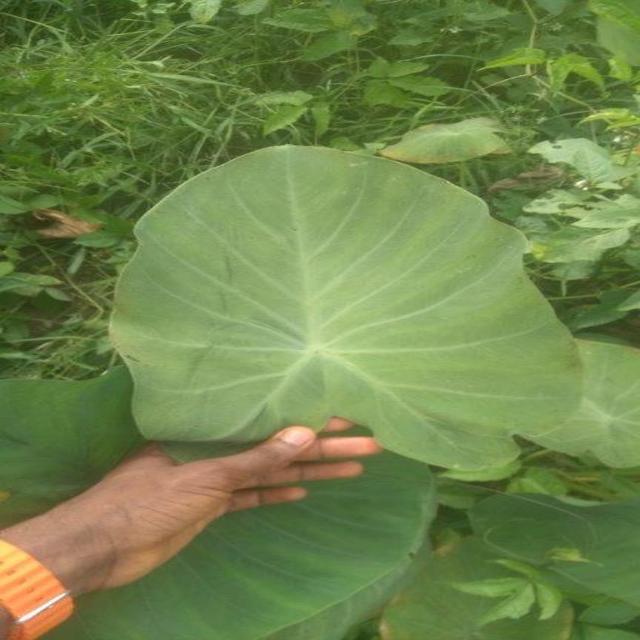
Label: Healthy